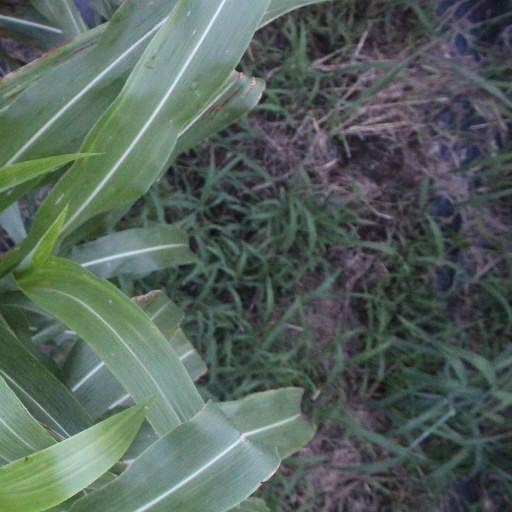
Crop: sorghum